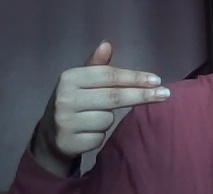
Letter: ghain